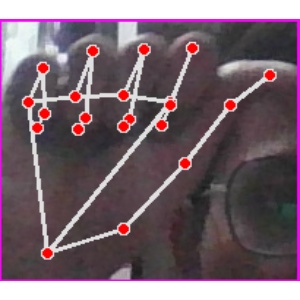
अक्षर: छ